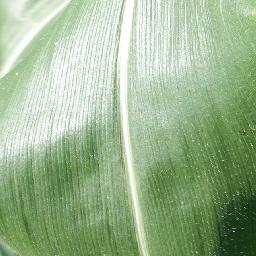
Label: Corn___healthy